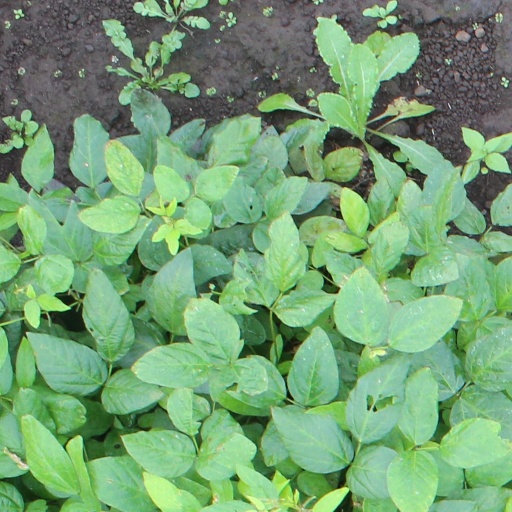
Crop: soybean